Gioachino Rossini

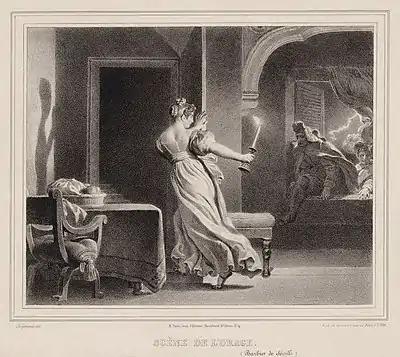
The storm scene from "Il barbiere" in an 1830 lithograph by Alexandre Fragonard

The musical establishment of Naples was not immediately welcoming to Rossini, who was seen as an intruder into its cherished operatic traditions. The city had once been the operatic capital of Europe; the memory of Cimarosa was revered and Paisiello was still living, but there were no local composers of any stature to follow them, and Rossini quickly won the public and critics round. Rossini's first work for the San Carlo, "Elisabetta, regina d'Inghilterra" was a dramma per musica in two acts, in which he reused substantial sections of his earlier works, unfamiliar to the local public. The Rossini scholars Philip Gossett and Patricia Brauner write, "It is as if Rossini wished to present himself to the Neapolitan public by offering a selection of the best music from operas unlikely to be revived in Naples." The new opera was received with tremendous enthusiasm, as was the Neapolitan premiere of "L'italiana in Algeri", and Rossini's position in Naples was assured.